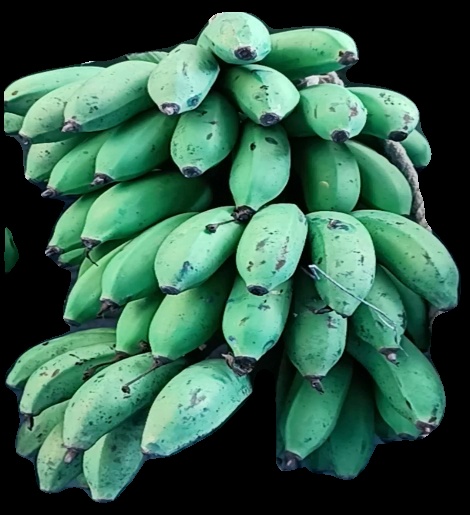
Variety: rasbale
Grade: grade2